Hauser Plads 16

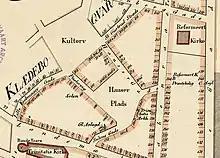
No. 221D seen on a detail from a cadastral map of Rosenborg Quarter, 1841..

The property was home to a total of 84 residents at the time of the 1845 census. Abigael Henriette Rønne (née HackI, widow of Chancery secretary Christian Frederik Rønne, resided in the ground floor apartment to the left with the sistersElisa Clemmensen and Margaritha Clemmensen (aged 26 and 19, lodgers) and one maid. Andreas Thomsen, a 65-year-old widower, resided on the ground floor to the right with one maid and three lodgers. Hans Frederik von Antzée, a retired military officer, resided in one of the first floor apartments with his wife Christiane Antzée (née Møller) and one maid. Ane Dorthea Barner (née van der Maase), a 57-year-old widow, resided in the other first floor apartment with the brothers Rasmus Christian Rasmussen (22, theology student) and Carl Wilhelm Rasmussen (17, clerk), one maid and one lodger. Harald Waldemar Rasmussen (1821-1891), a later professor of theology, shared one of the third floor apartments with the sailor Rudolph Emmerich Arnold Rasmussen, Christiane Thrane (née Møller) and her two foster children (named Thrane, aged 11 and 13) and one maid. Johan Larsen, a joiner, resided in one of the two second floor apartments with his wife Marie Nicoline Larsen and their three children (aged four to six). Frederikke Koch, a 51-year-old widow with a pension, resided in the other second floor apartment with one maid. Agnes Keck, a widow supplementing her pension with needlework, resided on the third floor to the left with her two children (aged seven and nine), four lodgers and one maid. Morten Andersen, the proprietor of a tavern in the basement, resided in the associated dwelling with his wife Maren Christensen, their 13-year-old daughter and three lodgers.